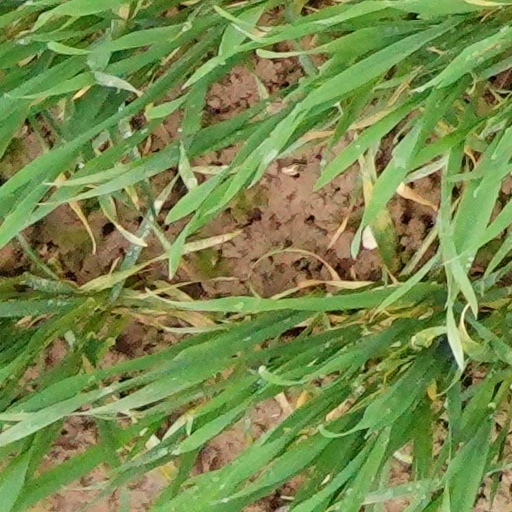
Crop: wheat